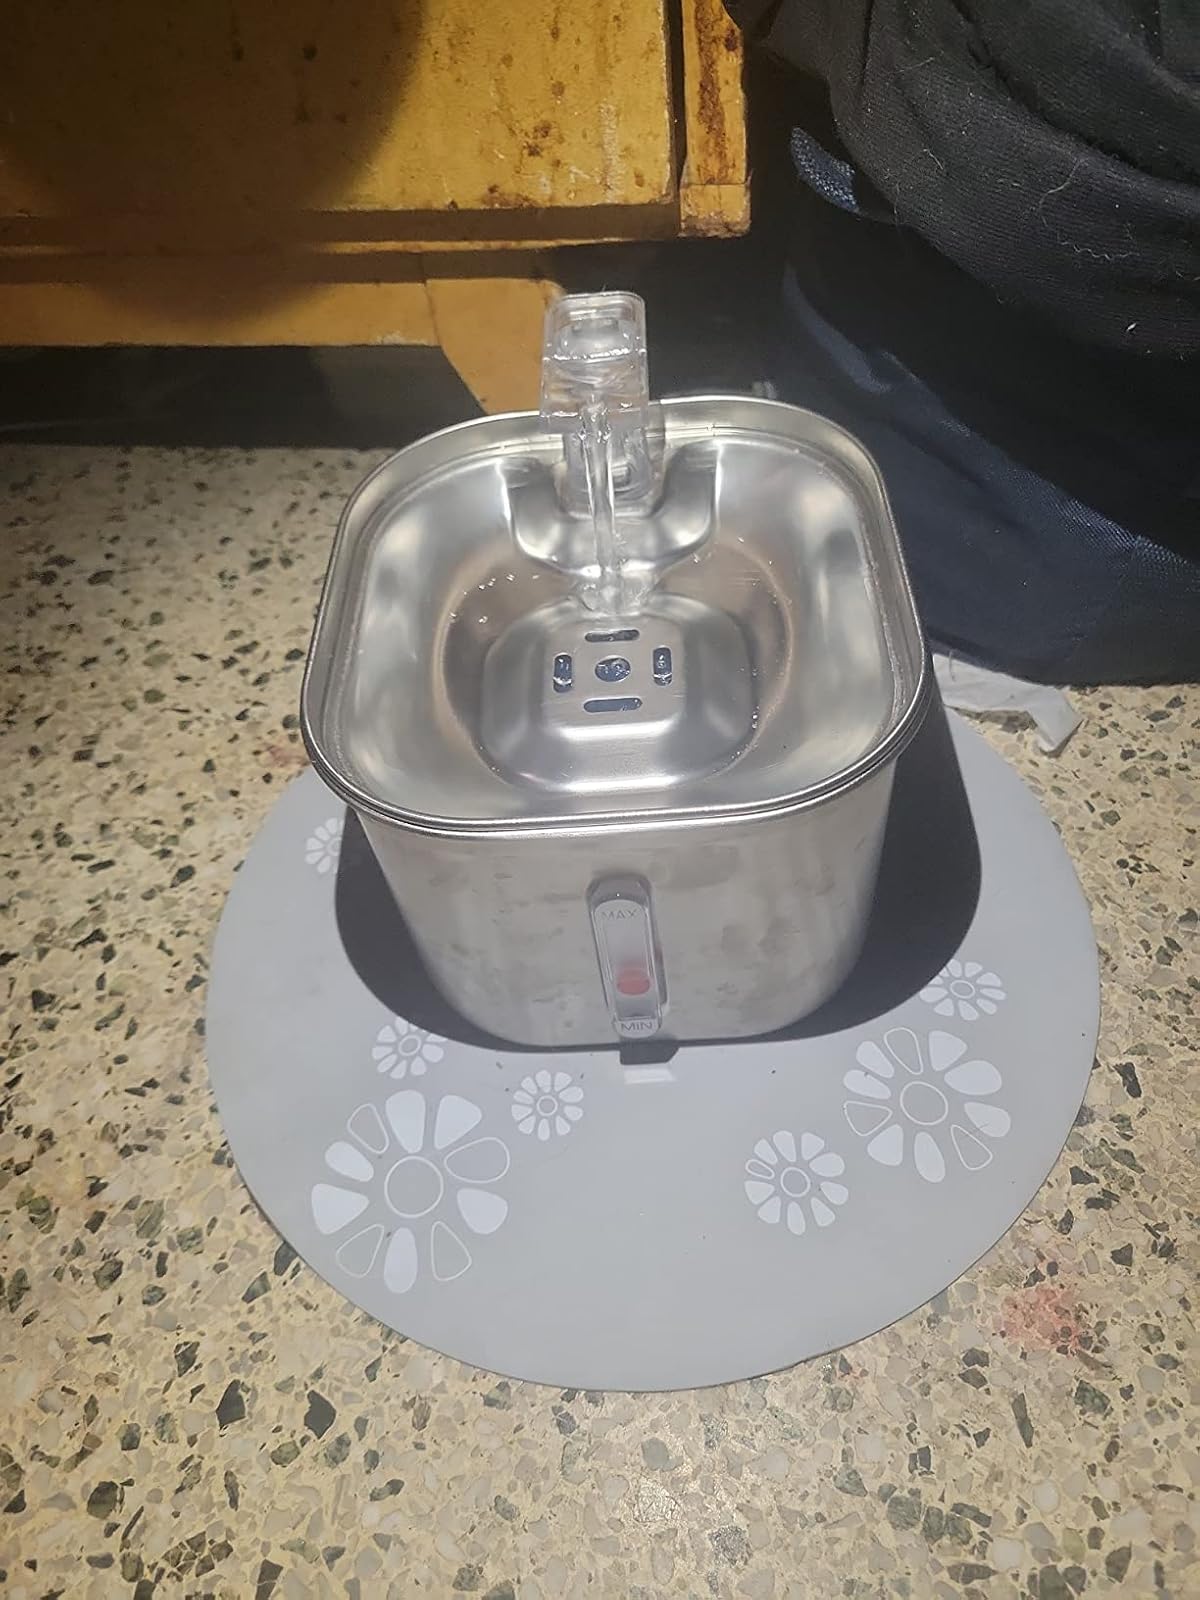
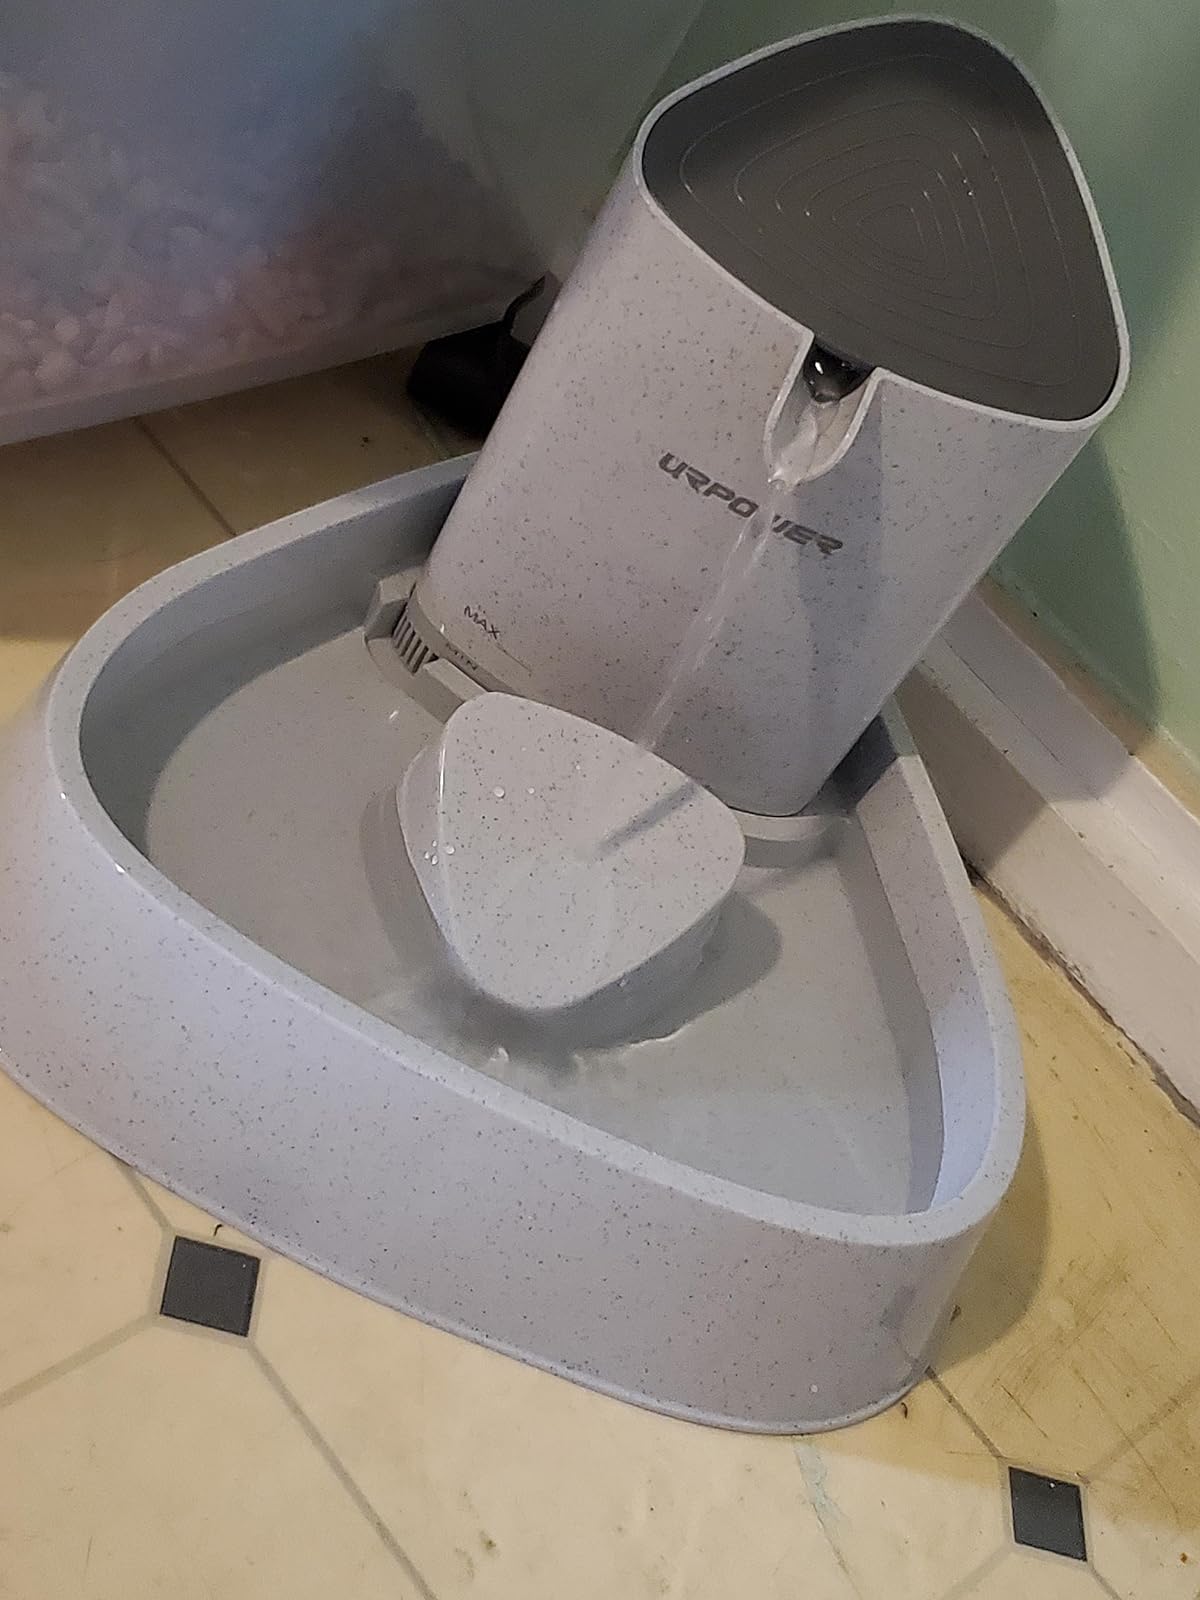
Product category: items_bowl
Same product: no